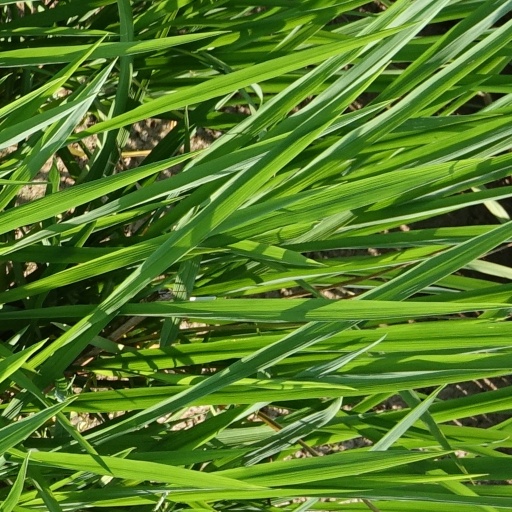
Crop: rice